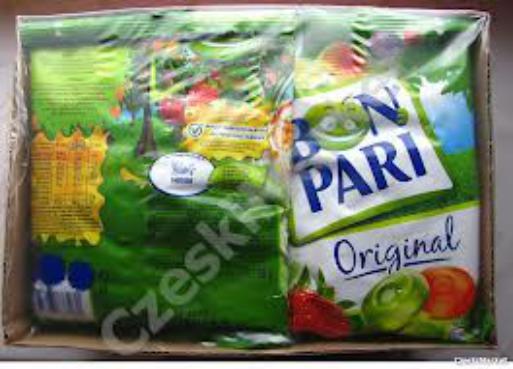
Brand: Bon Pari
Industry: Food